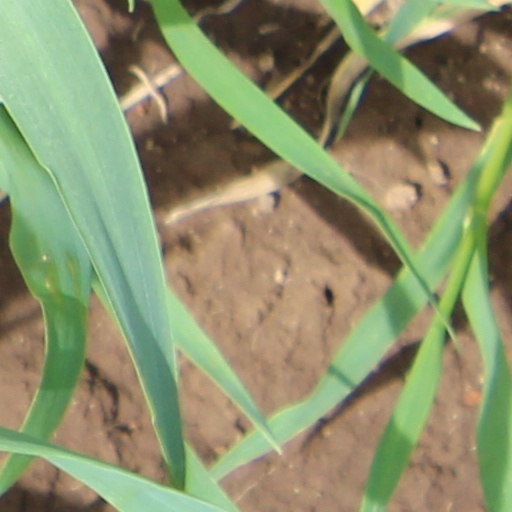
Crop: wheat